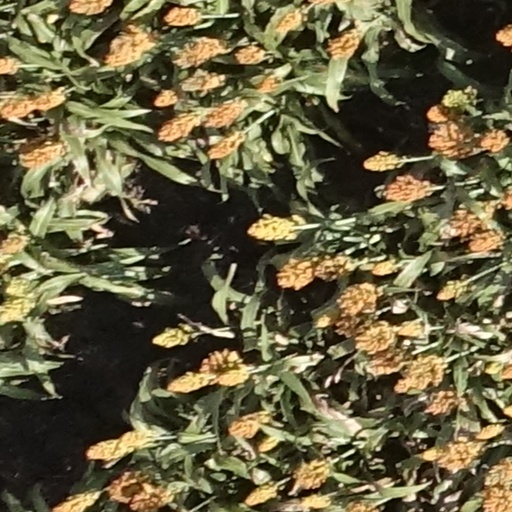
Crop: sorghum